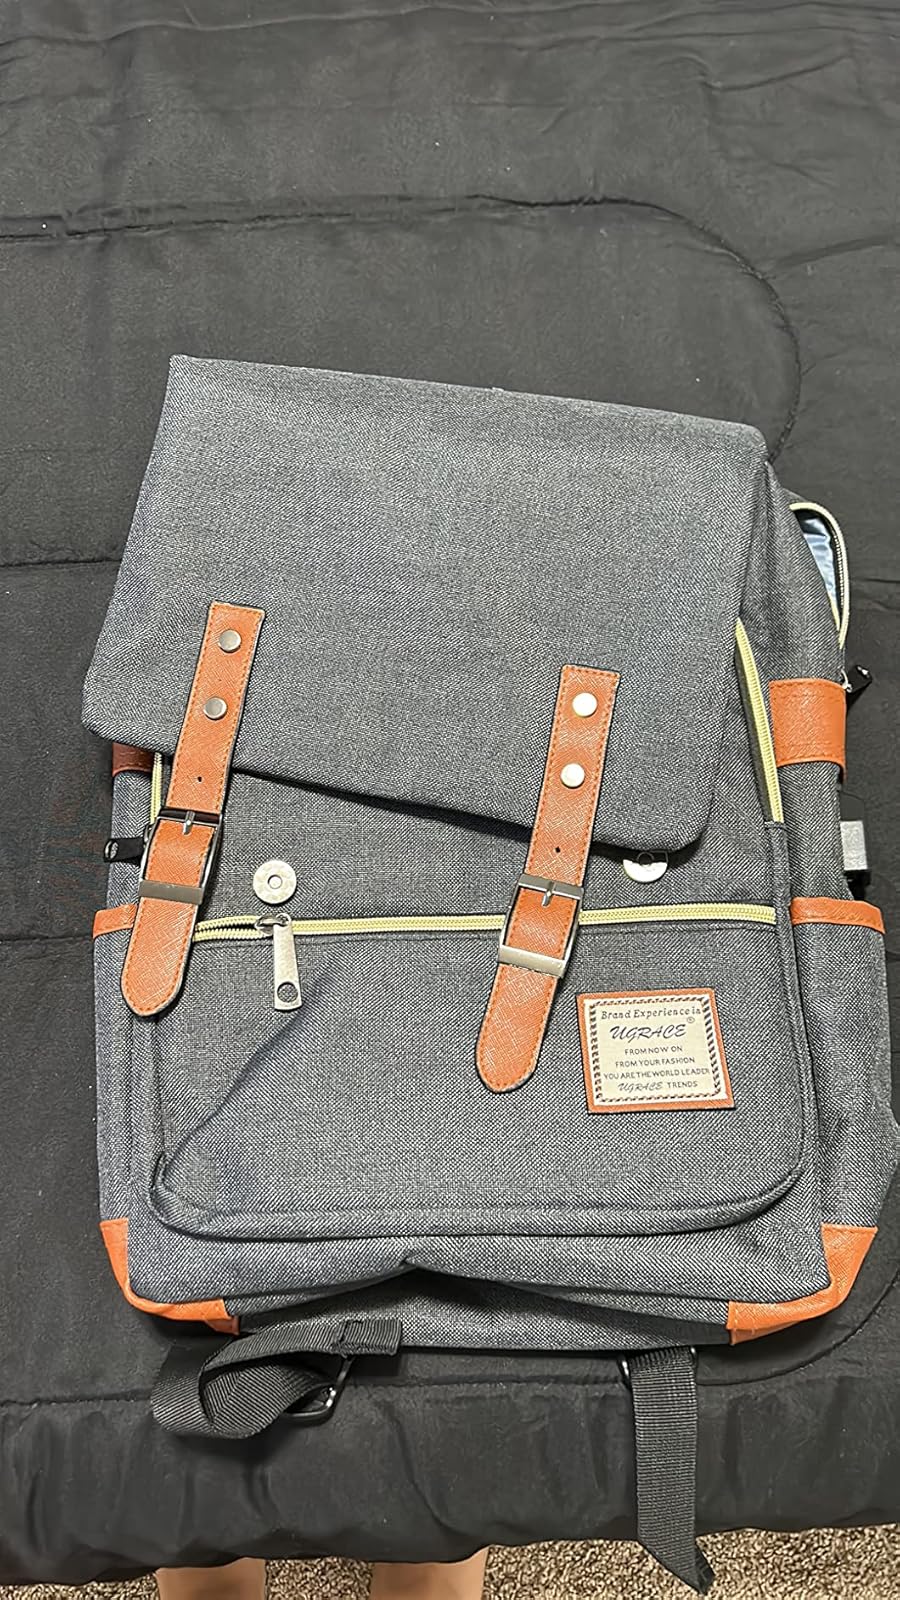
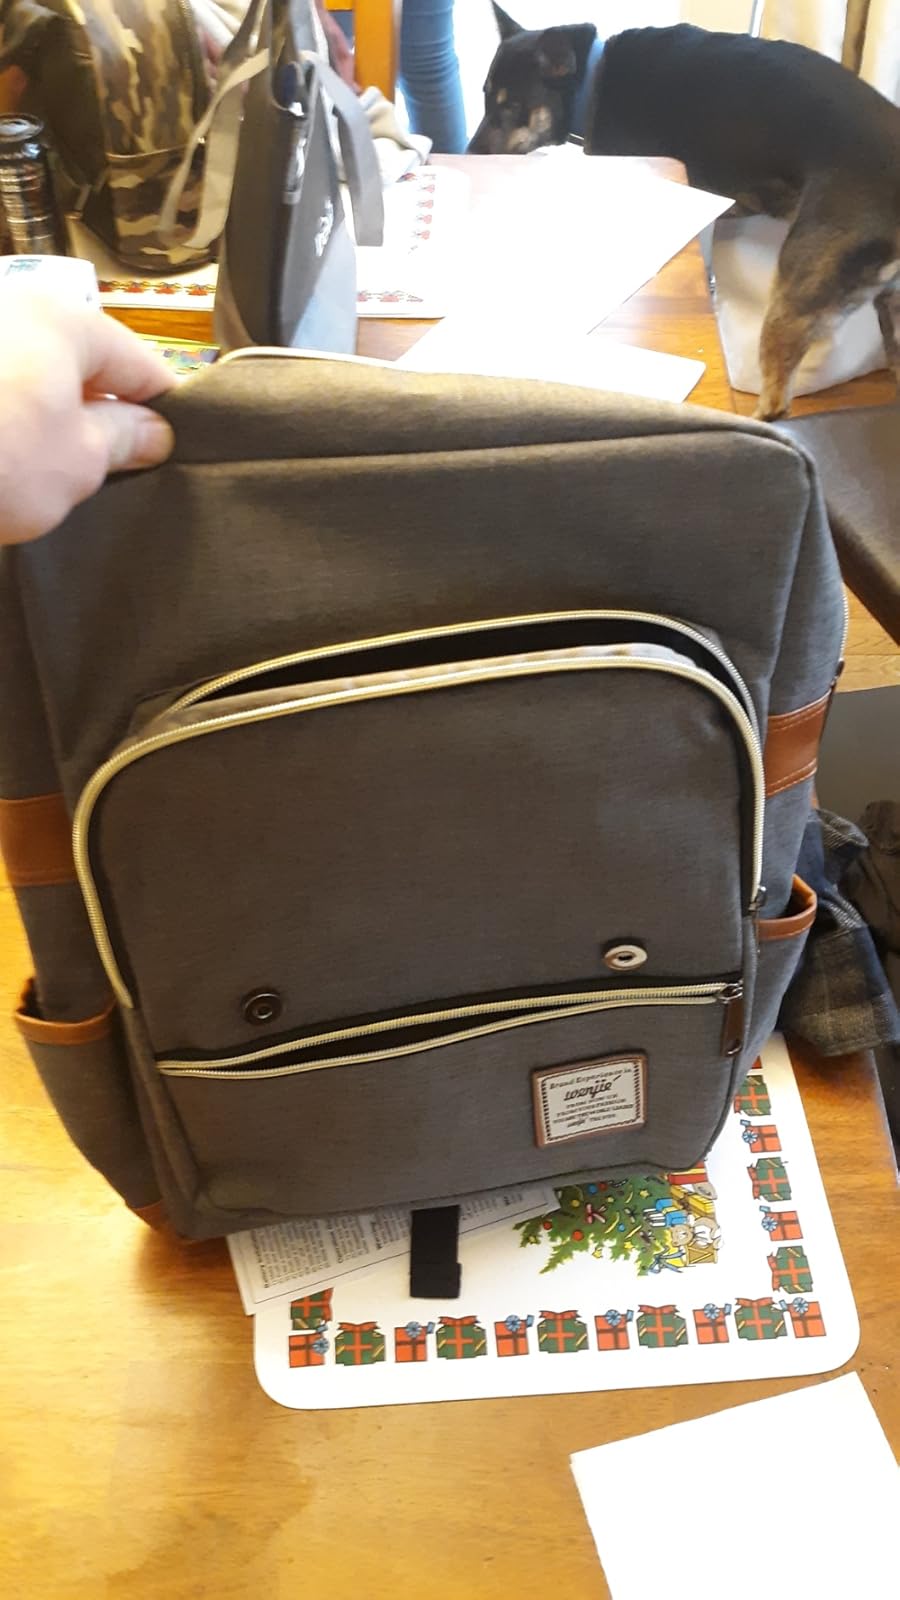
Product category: bag
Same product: yes